National Forest for Wales

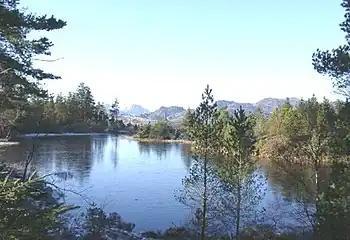
Gwydir Forest, a site of the National Forest for Wales

The National Forest for Wales is a long-term forestation programme by the Welsh Government, aiming to form a network of woodland throughout Wales.